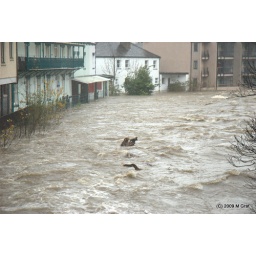
Taken from the bridge over the Greta on Station Street. Great tree stumps were shooting past in the current.